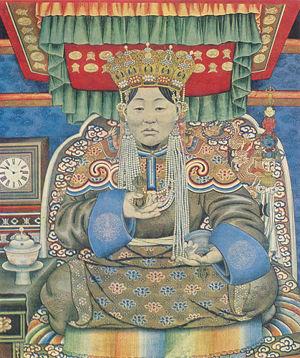
Baldugiin 'Marzan' Sharav était un moine et un peintre mongol.
Tsendiin Dondogdulam était la Khatan de la Mongolie autonome, épouse de Bogdo Khan. En tant qu'Ekh Dagina, elle a été considérée comme une manifestation de la Bodhisattva Tara blanche.
Le Bogdo Khan est à la fois un Bogdo Gegen, qui désigne l'une des trois fonctions suprêmes du lamaïsme, à côté du Dalaï-Lama et du Tashi-Lama et un Khagan. Bogd Khan est l'un des derniers personnages à avoir assuré cette fonction, né en 1869 et mort en 1924, est également appelé Khoutouktou. Il fut par intermittence gouverneur de la Mongolie-Extérieure entre la fin de la dynastie Qing en 1911 et sa mort en 1924, à la déclaration de la République populaire mongole. Sous son règne est appliquée la loi dite Khalkha-djirom, créée au début du XVIIᵉ siècle et appliquée au territoire des Khalkhas, c'est-à-dire la Mongolie du Nord ou Mongolie-Extérieure. Jamtsarano en a fait diverses copies. Il a le double titre de khagan, et de bogdo gegen, plus haut titre religieux du bouddhisme tibétain en Mongolie-Extérieure.